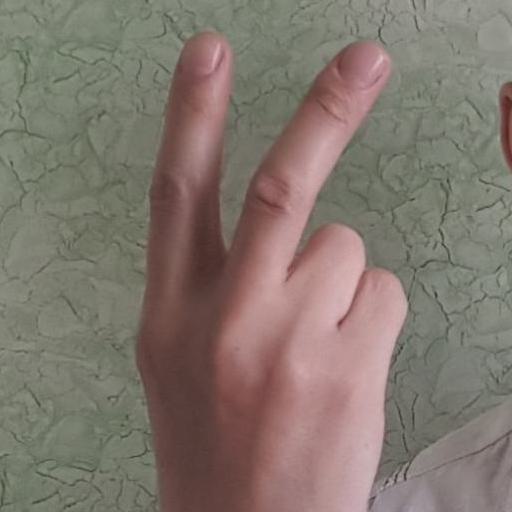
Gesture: peace_inverted